Exometabolomics

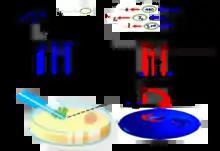
A model exometabolomic experiment set up from liquid culture, for LC–MS (A), and from agar plates, for MSI (B).

Exometabolomics, also known as 'metabolic footprinting', is the study of extracellular metabolites and is a sub-field of metabolomics.